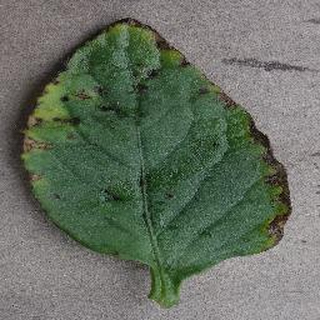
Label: tomato_bacterial_spot